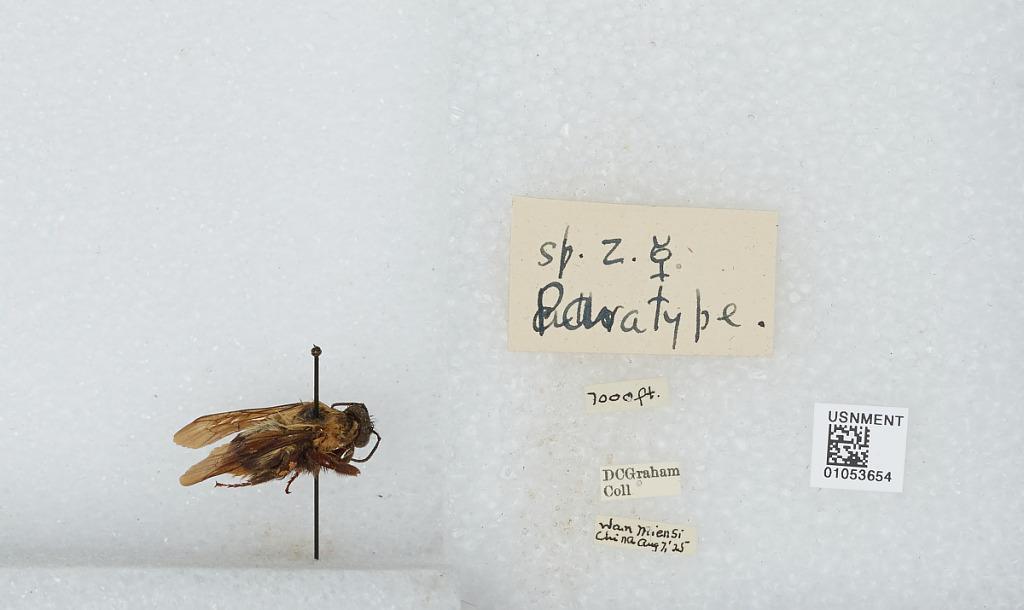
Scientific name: Bombus sp.
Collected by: D. Graham
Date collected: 1925-8-7
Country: China
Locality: Wan Mien Si